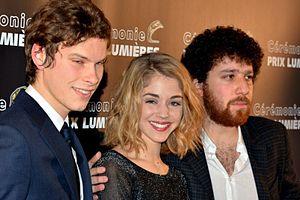
Jean-Baptiste Lafarge, Alice Isaaz et Thomas Blumenthal à la cérémonie des prix Lumières
La Crème de la crème est un film français de Kim Chapiron sorti en 2014.